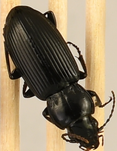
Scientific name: Pterostichus melanarius melanarius
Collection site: Steigerwaldt-Chequamegon NEON (STEI), plot STEI_004